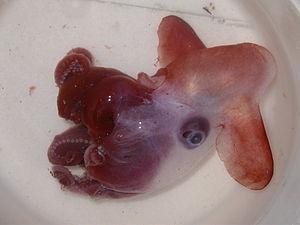
Les Grimpoteuthis forment un genre d'octopodes appartenant à la famille des Opisthoteuthidae, au sein du sous-ordre des Cirrina ou cirrates.
Les Opisthoteuthidés, Opisthoteuthidae, sont une famille de céphalopodes octopodes vivant dans les abysses.